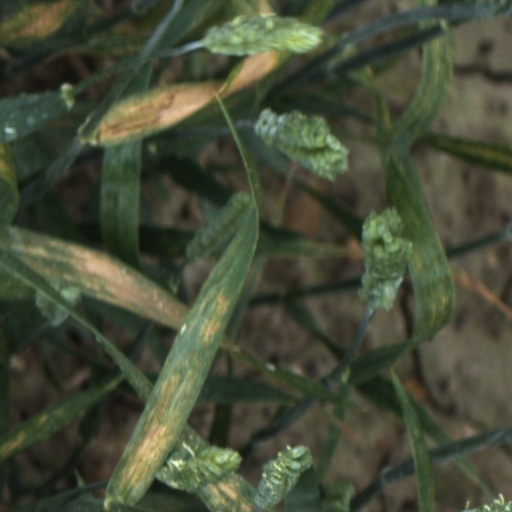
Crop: wheat